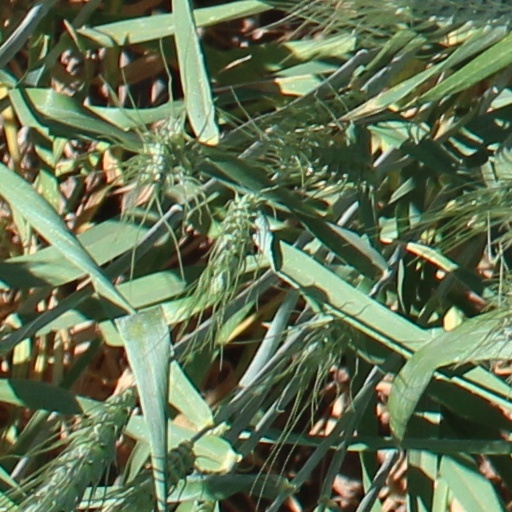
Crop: wheat